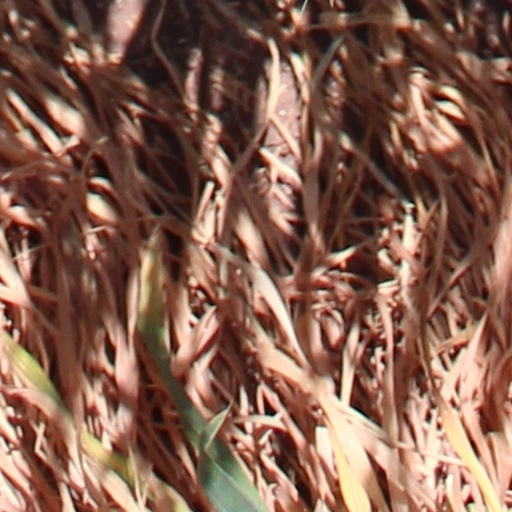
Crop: wheat